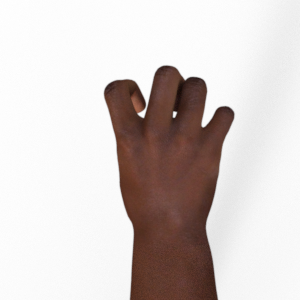
Label: rock